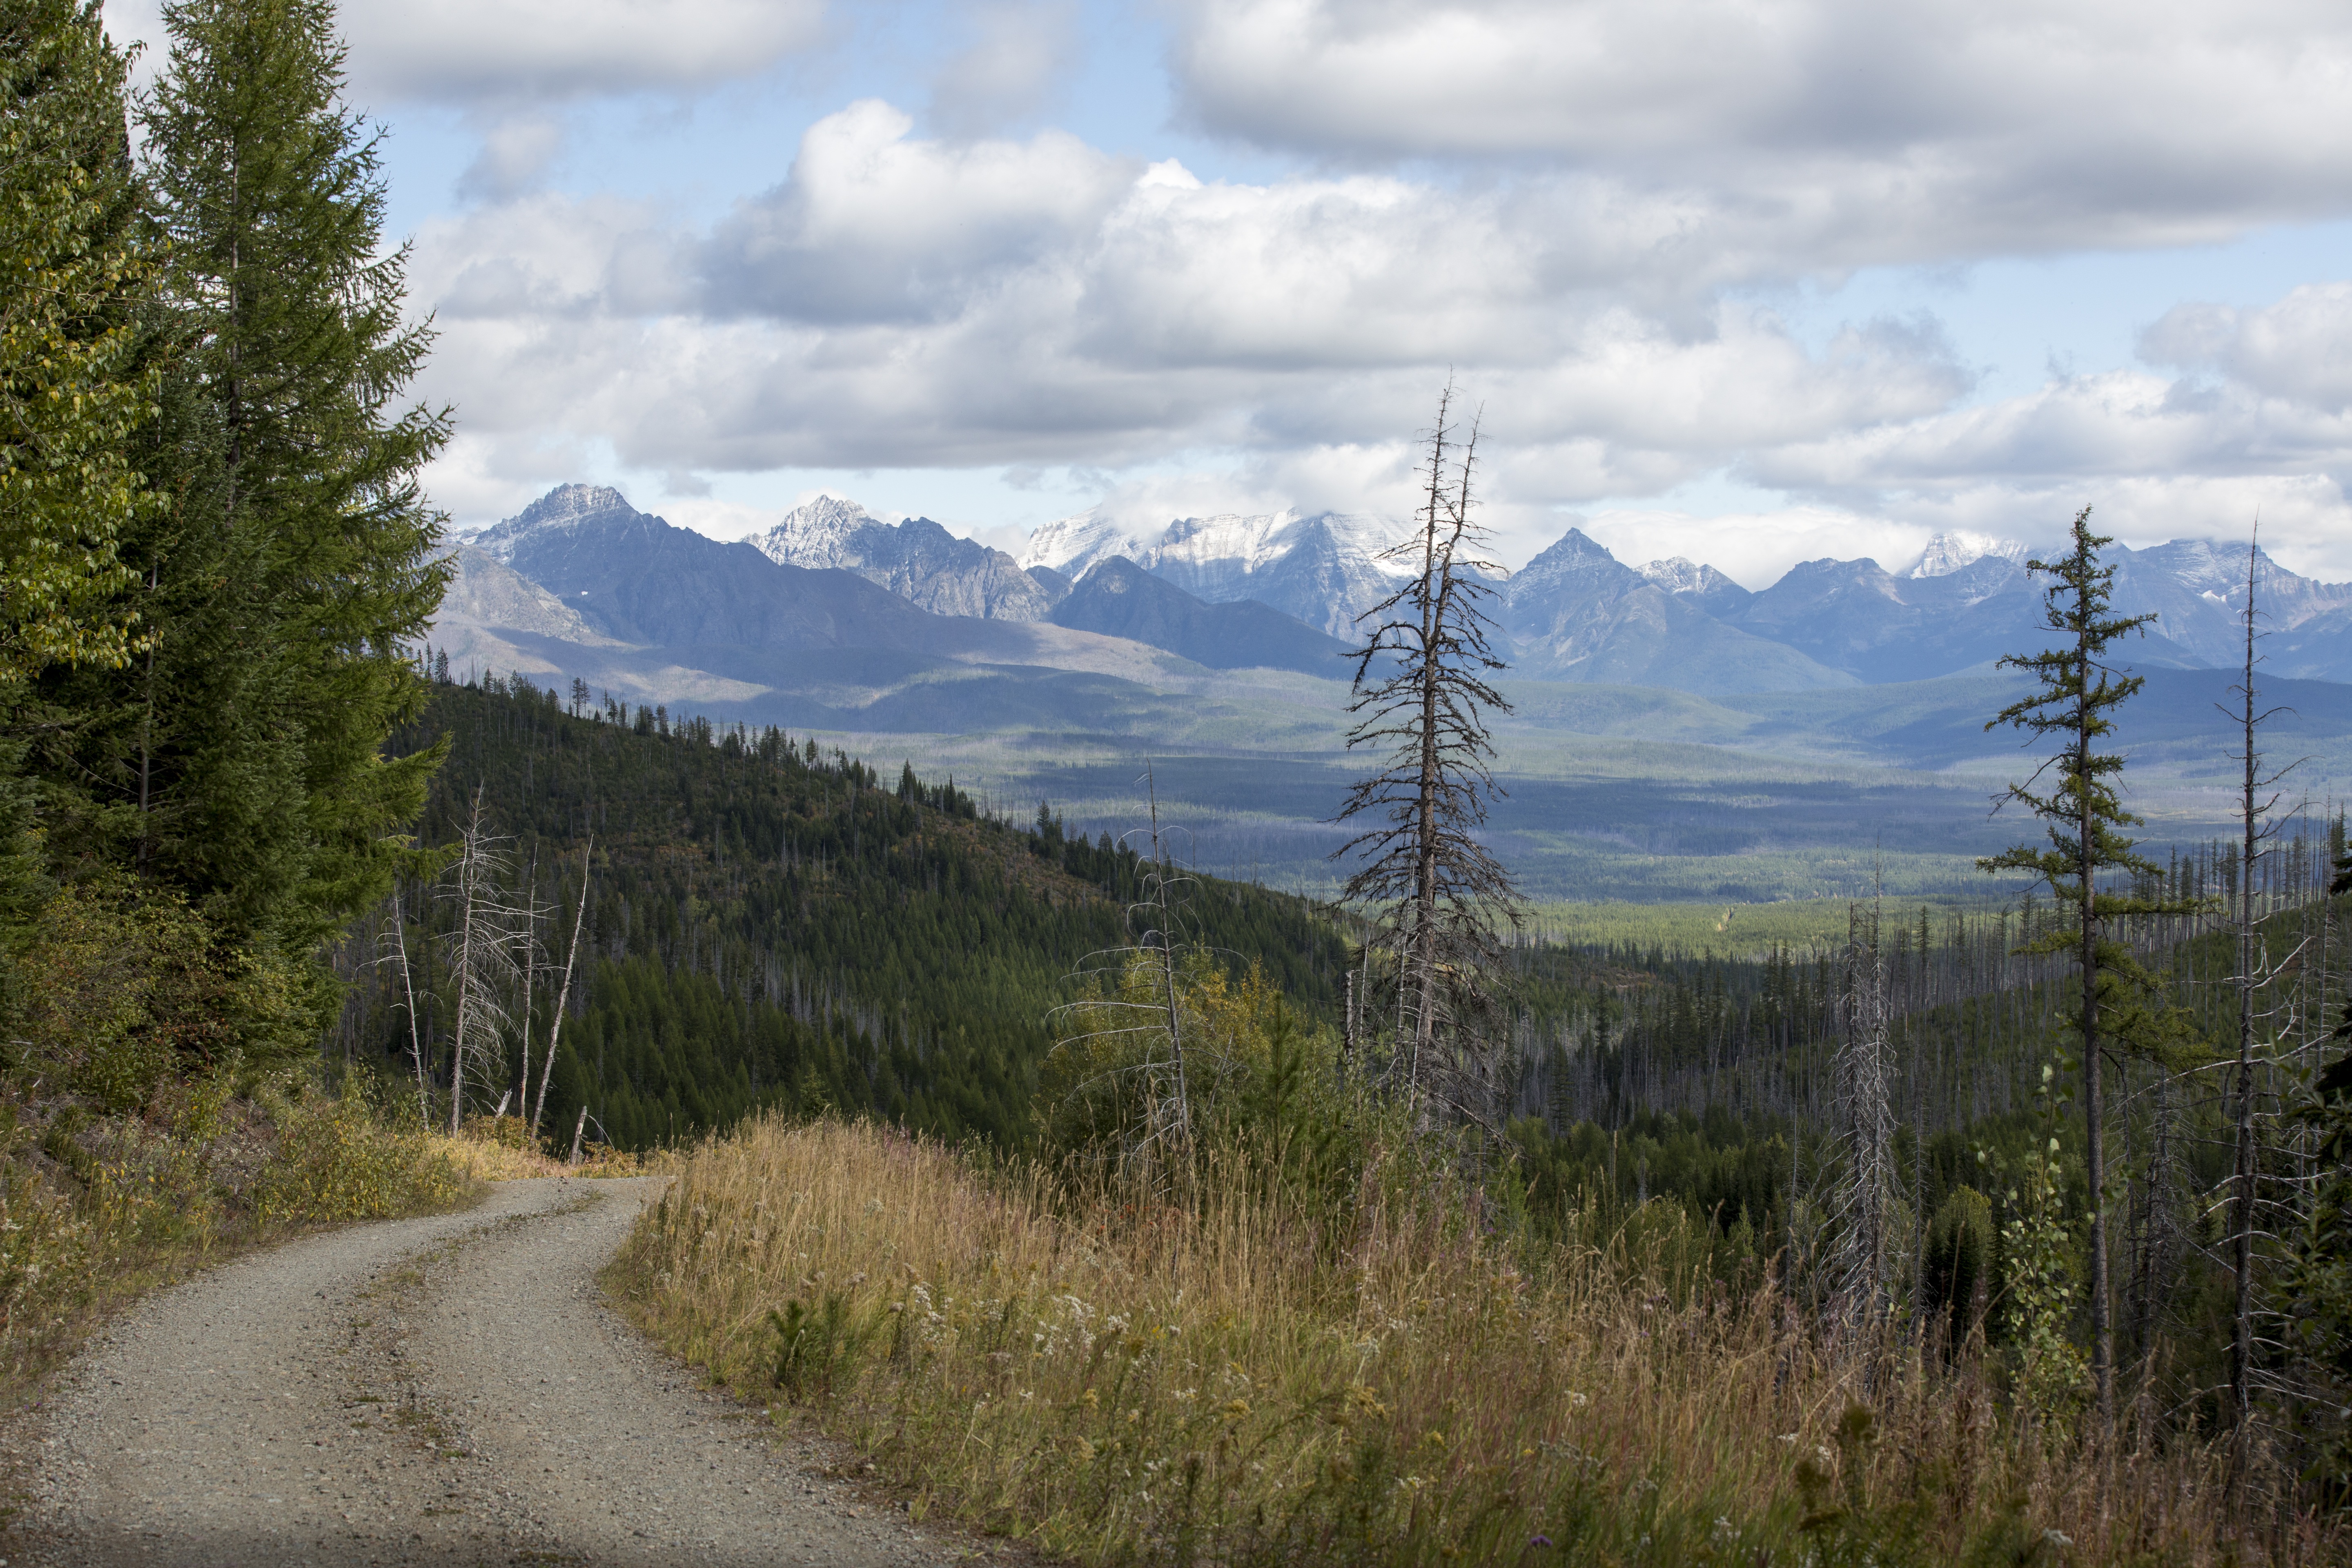
landscape, tree, nature, forest, wilderness, mountain, cloud, road, trail, meadow, prairie, hill, lake, mountain range, ridge, clouds, plateau, fell, habitat, ecosystem, glacier national park, rocky mountains, landform, mountain pass, natural environment, geographical feature, atmospheric phenomenon, mountainous landforms, canada united states border